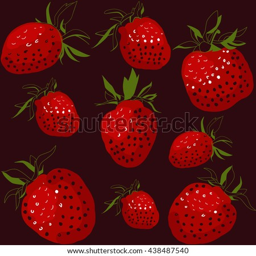
pattern with a strawberry on a brown background